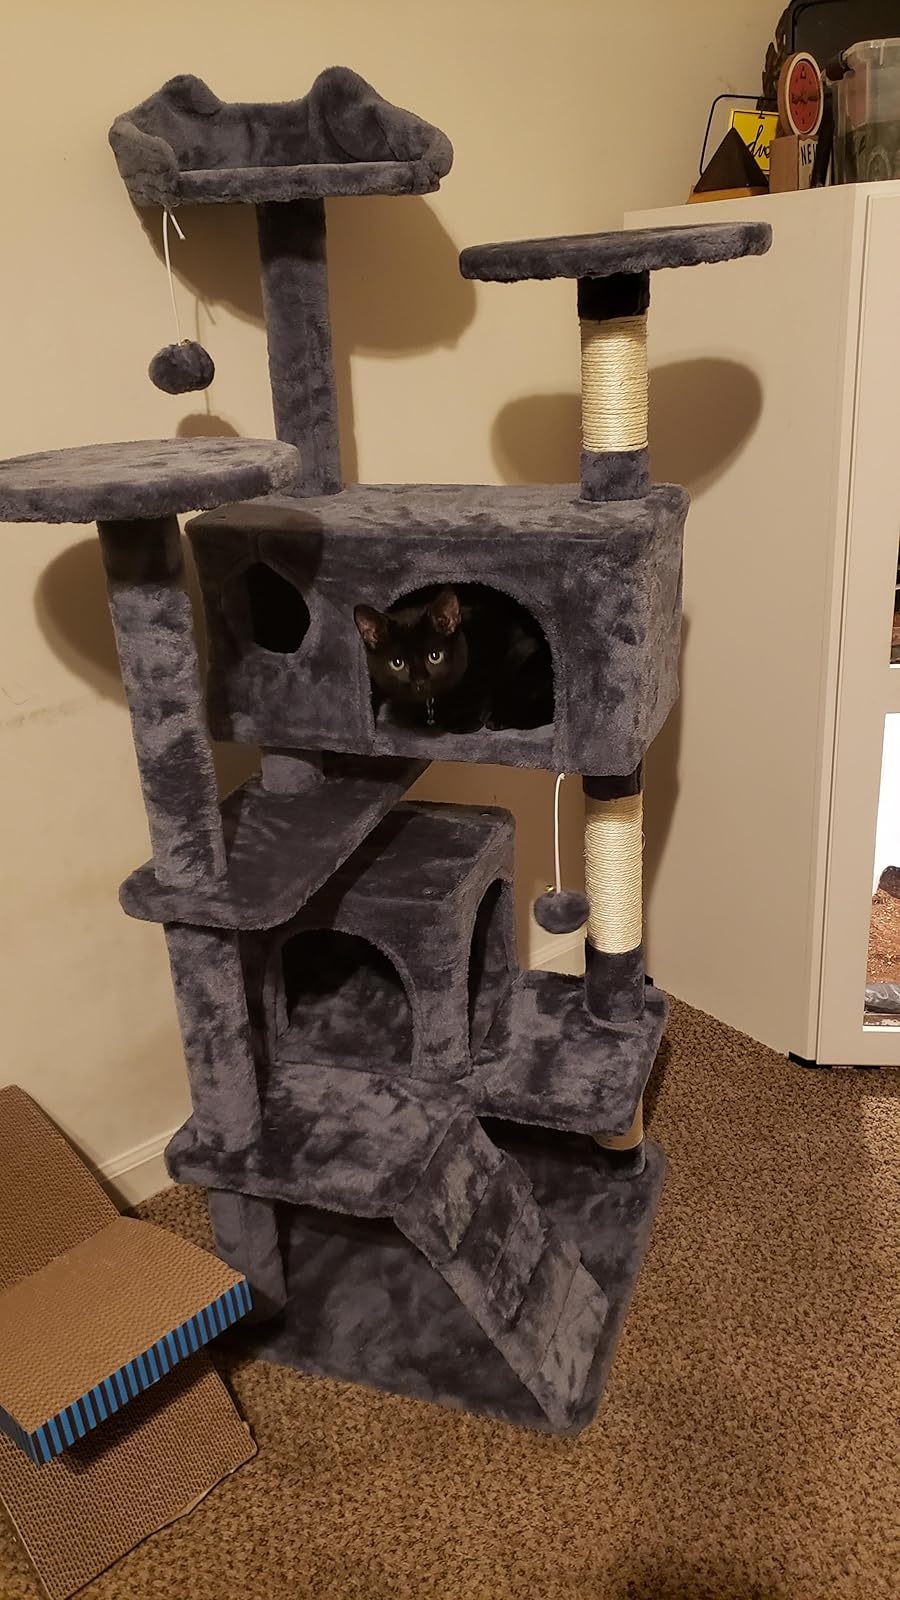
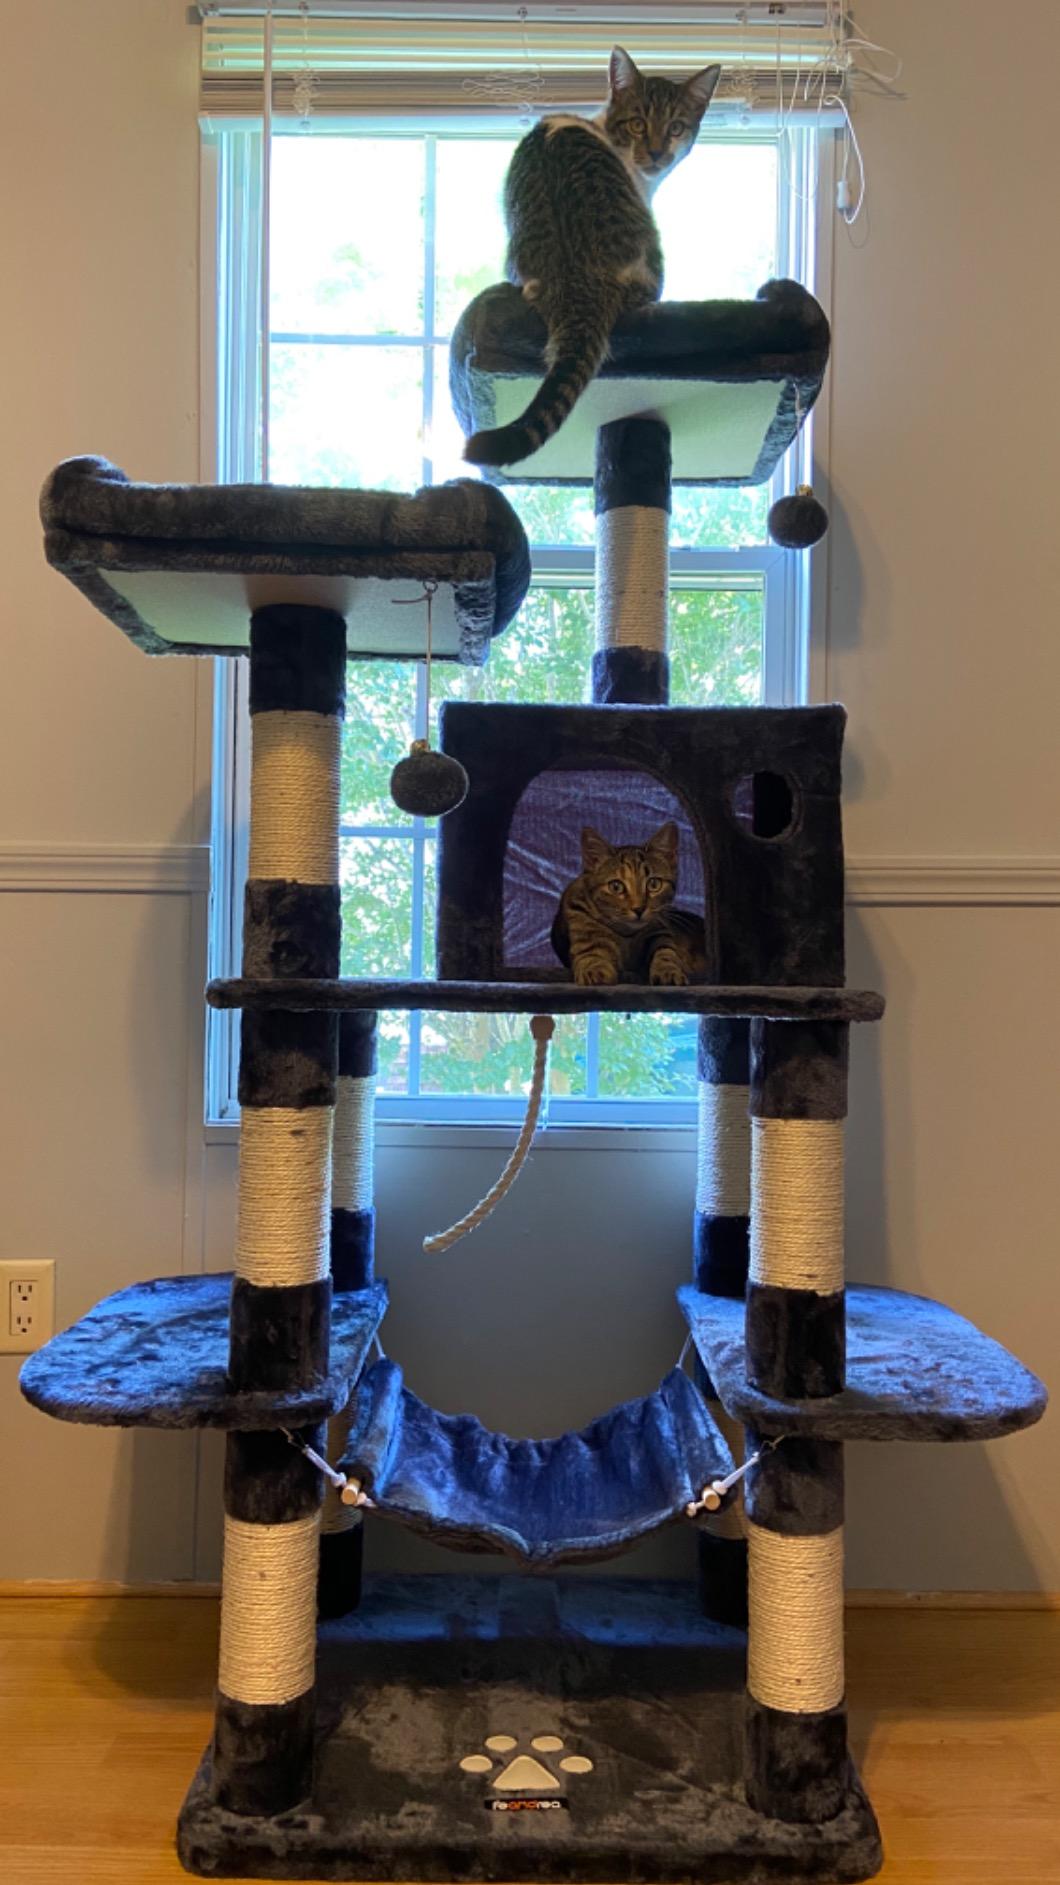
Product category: items_cat tree
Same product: no